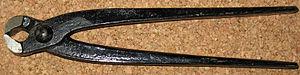
Une tenaille est un instrument de forgeron qui sert à saisir, serrer, et arracher. Les charpentiers l'utilisent pour arracher clous et pointes. On peut aussi s'en servir pour couper du fil de métal.